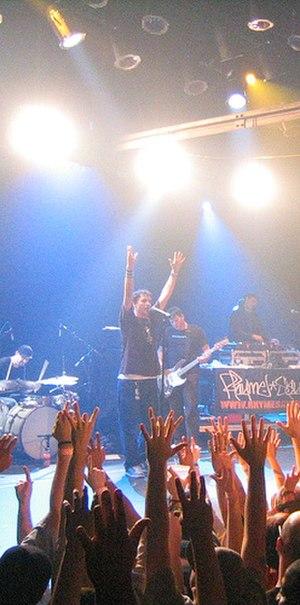
Atmosphere est un groupe de hip-hop américain, originaire de Minneapolis, dans le Minnesota.